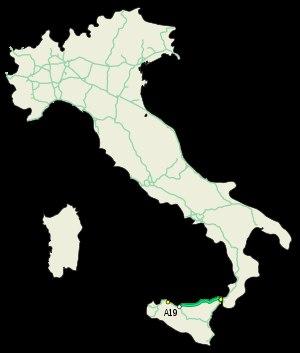
L’autoroute italienne A20, longue de 181 km, gérée par le Consorzio per le Autostrade Siciliane, est une autoroute payante.